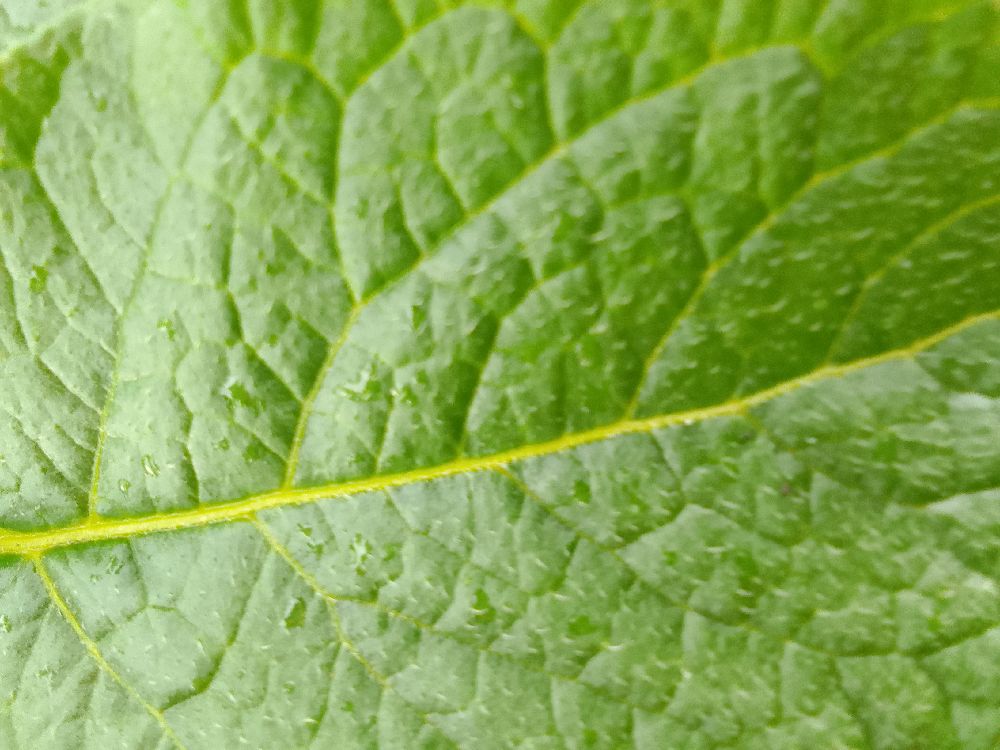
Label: Healthy